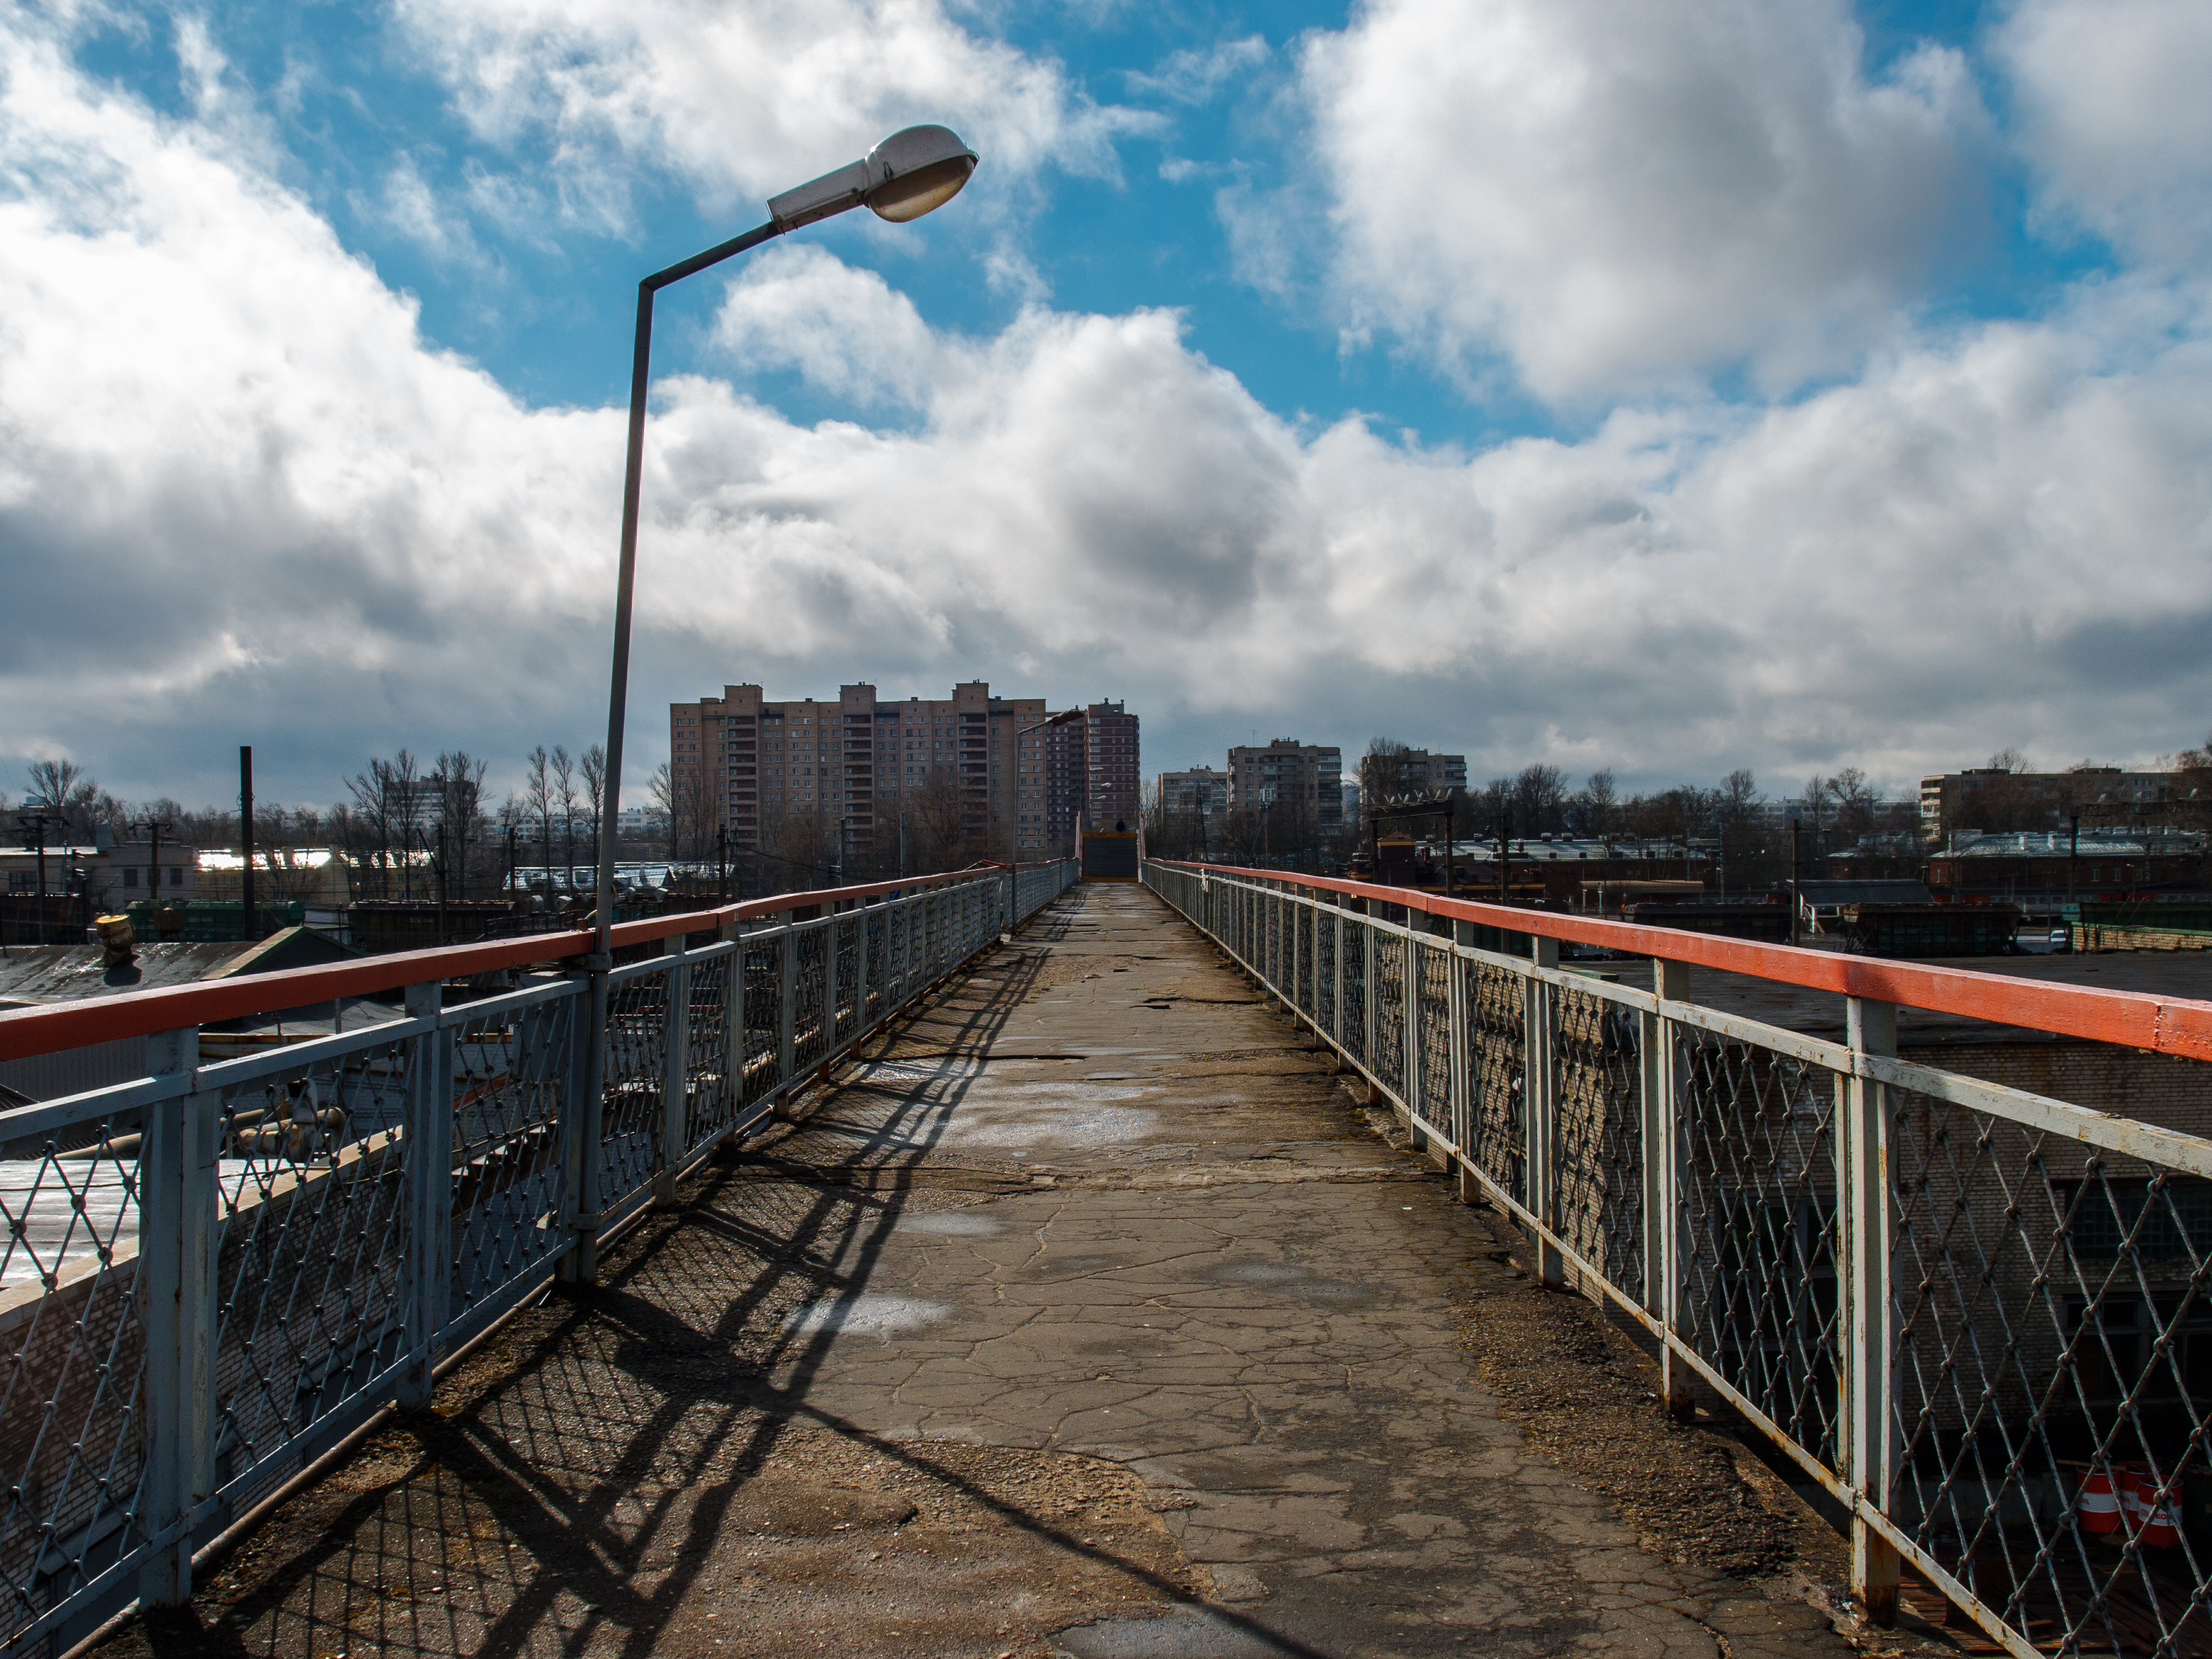
images, cloud, sky, street light, building, road surface, fence, asphalt, thoroughfare, road, bridge, city, overpass, girder bridge, cumulus, handrail, track, fixed link, tower block, walkway, concrete bridge, metal, horizon, guard rail, boardwalk, nonbuilding structure, steel, railway, cityscape, sidewalk, light fixture, pedestrian, beam bridge, sport venue, lane, channel, roof, transport, skyline, street, dock, pier, river, freeway, cable stayed bridge